James Lorin Richards House

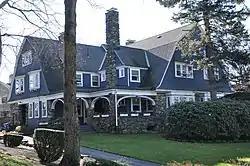
View from Kirkstall Rd.

The James Lorin Richards House is an historic house and carriage barn in Newton, Massachusetts. The house is located at 47 Kirkstall Road and the carriage barn, which has been converted to a residence, is at 22 Oakwood Road. The high-style Shingle buildings were designed by Samuel J. Brown and built in 1901 for James Lorin Richards, a successful businessman who made his fortune in tobacco, and was heavily involved in Boston-area electric companies. He also served as president of Norumbega Park, a major early-20th century amusement park in Newton.